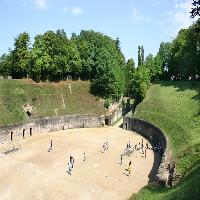
Weather: sun or clear